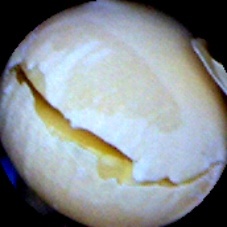
Label: Skin-damaged